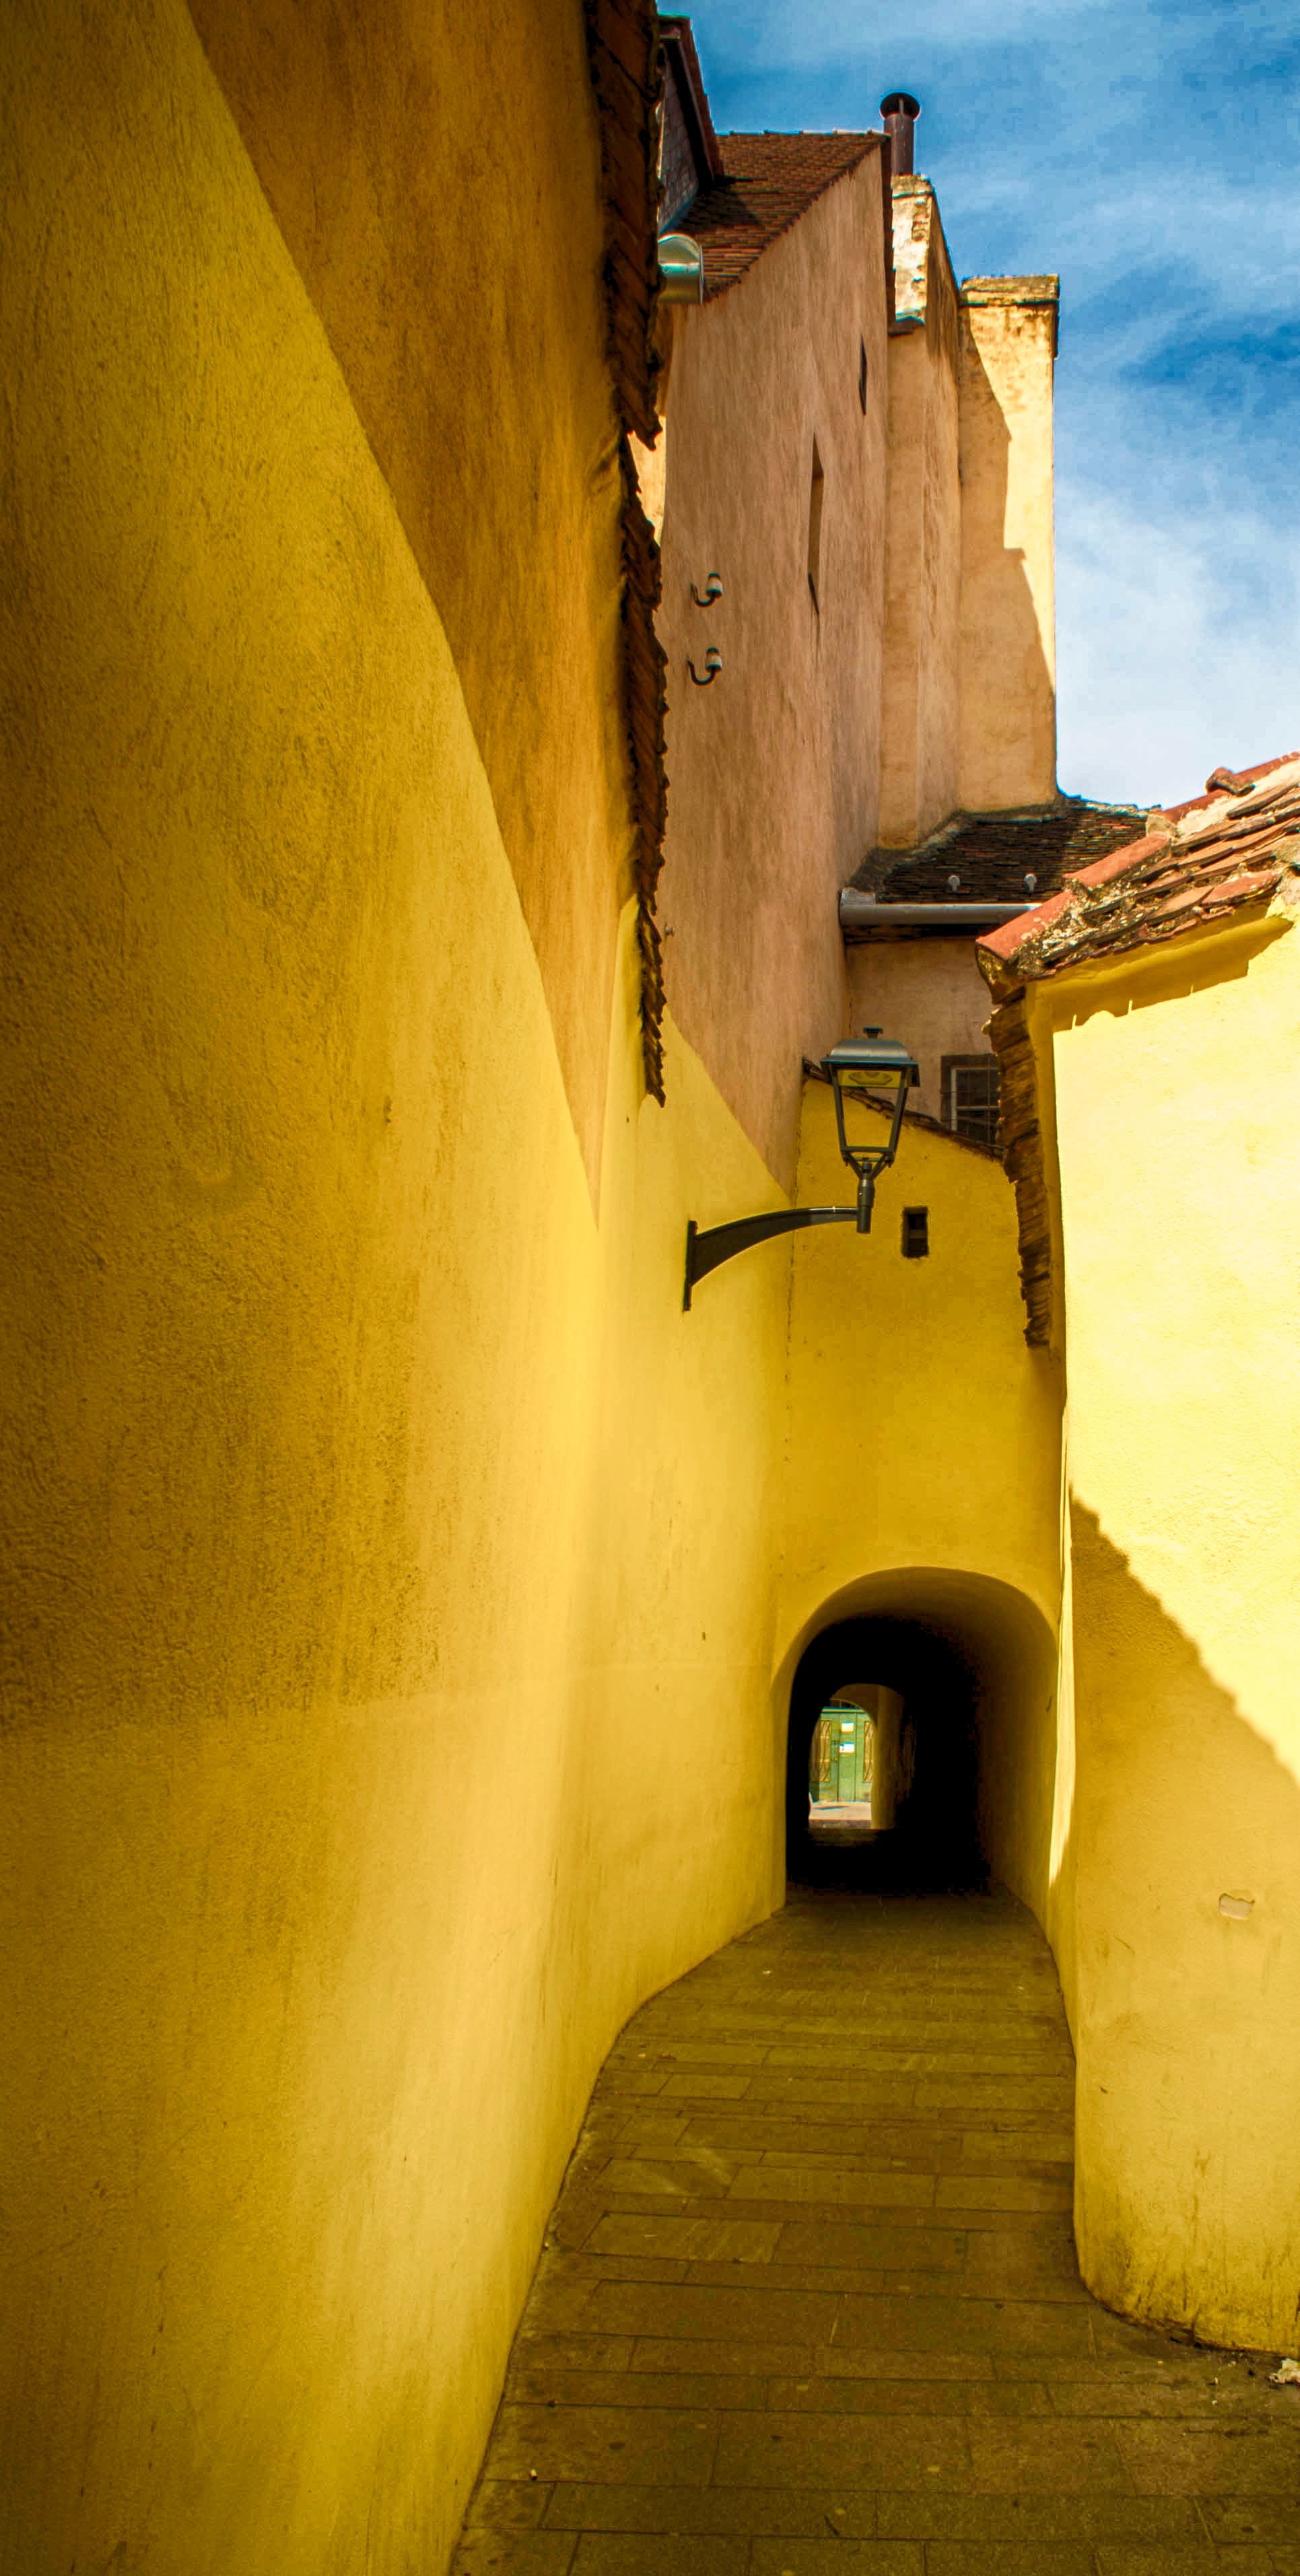
light, night, house, sunlight, alley, wall, reflection, color, yellow, temple, infrastructure, shape